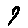
Label: 9